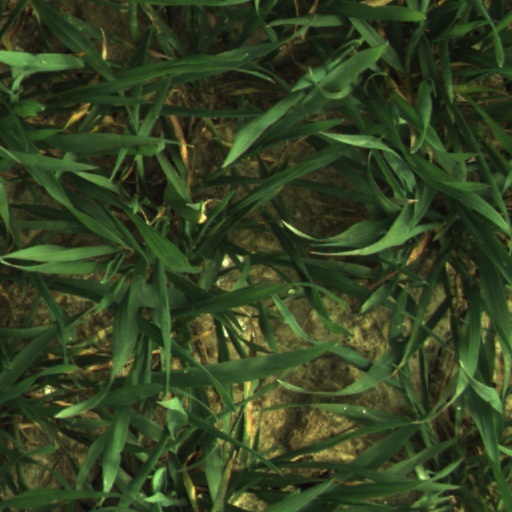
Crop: wheat